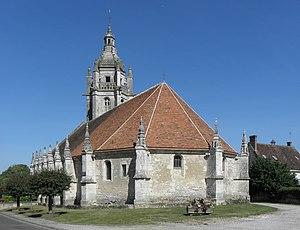
Église Notre-Dame de Courgeon (61). Chevet.